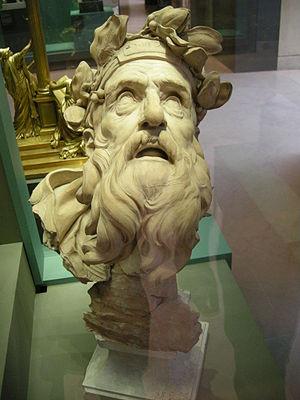
Chrysès. Terre cuite, vers 1740. Provient peut-être des collections d'Ange Laurent Lalive de Jully.
René-Michel Slodtz, dit Michel-Ange Slodtz, est un sculpteur français né à Paris le 27 septembre 1705 et mort dans cette même ville le 26 octobre 1764.